Guillermo Mota

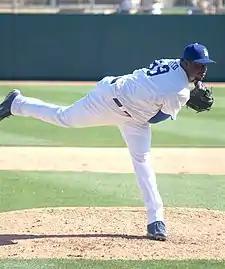
Mota with the Los Angeles Dodgers

Mota began spring training with the Expos in 2002, but was traded to the Los Angeles Dodgers with outfielder Wilkin Ruan for pitcher Matt Herges and infielder Jorge Nunez on March 23. He failed to make the Dodgers' major league club in spring training and was assigned to the Las Vegas 51s of the triple-A Pacific Coast League to begin the season. He was called up on April 20 when Kevin Brown was placed on the disabled list. After appearing in two games, he was returned to Las Vegas on April 30 when Brown came off the disabled list. On May 17, he was called up a second time. In 22 games through July 14, he had a 2.43 ERA. On June 3, he pitched a scoreless inning and earned the win in an 11–5 victory over the Colorado Rockies. However, he was returned to Las Vegas on July 28 after he had a loss and a 13.50 ERA over his next seven games. He did not return to the Dodgers until August 26, when Kevin Beirne was demoted to the minors. That same day, he was the losing pitcher when he gave up three runs (two earned) in his third inning of work in a 12-inning 6–3 loss to Arizona. He was the losing pitcher again on September 13 when he gave up three runs in the seventh inning and blew a 4–2 lead over Colorado. He posted a 3.92 ERA over his final 14 games of the year to finish with a 1–3 record and a 4.15 ERA in 43 games. With the 51s, he had a 1–3 record with a 2.95 ERA in 20 games.